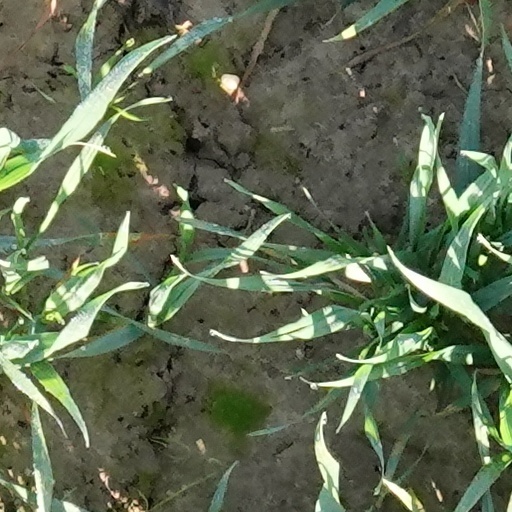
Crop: wheat